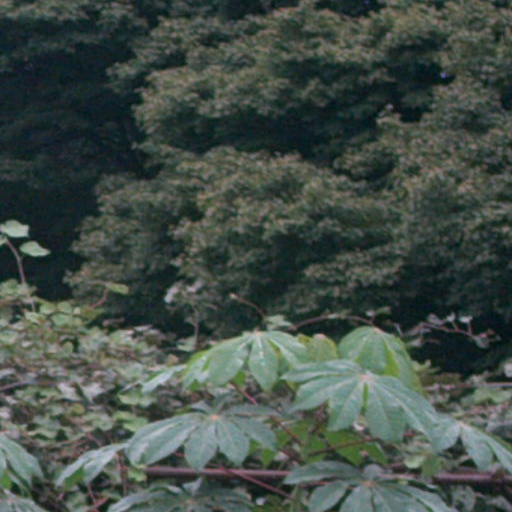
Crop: cassava